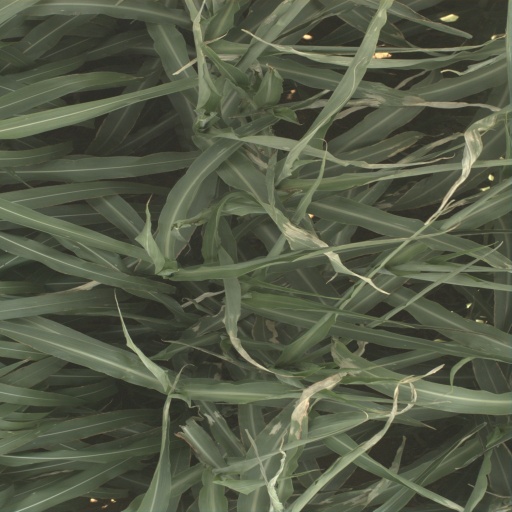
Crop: sorghum